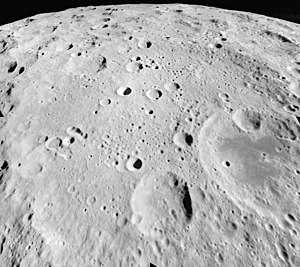
Gagarin (månekrater) / Satellitkratere
Gagarin- og Pavlovkrateret set mod syd fra Apollo 17.
Gagarin er et stort nedslagskrater på Månen. Det befinder sig på den sydlige halvkugle på Månens bagside og er opkaldt efter den sovjettiske kosmonaut Juri Gagarin.